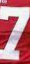
Number: 7